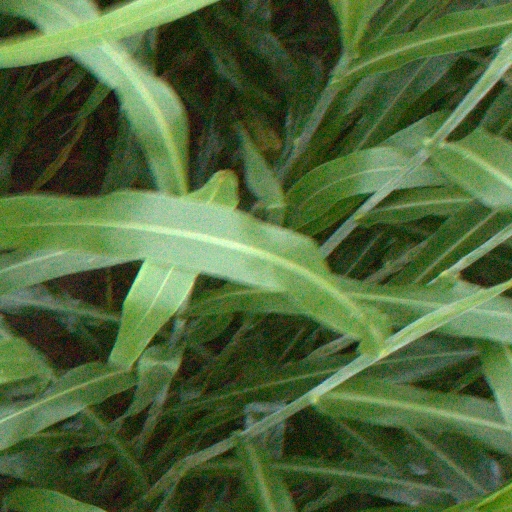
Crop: sorghum